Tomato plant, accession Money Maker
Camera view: bottom (45 deg); turntable rotation: 270 degrees
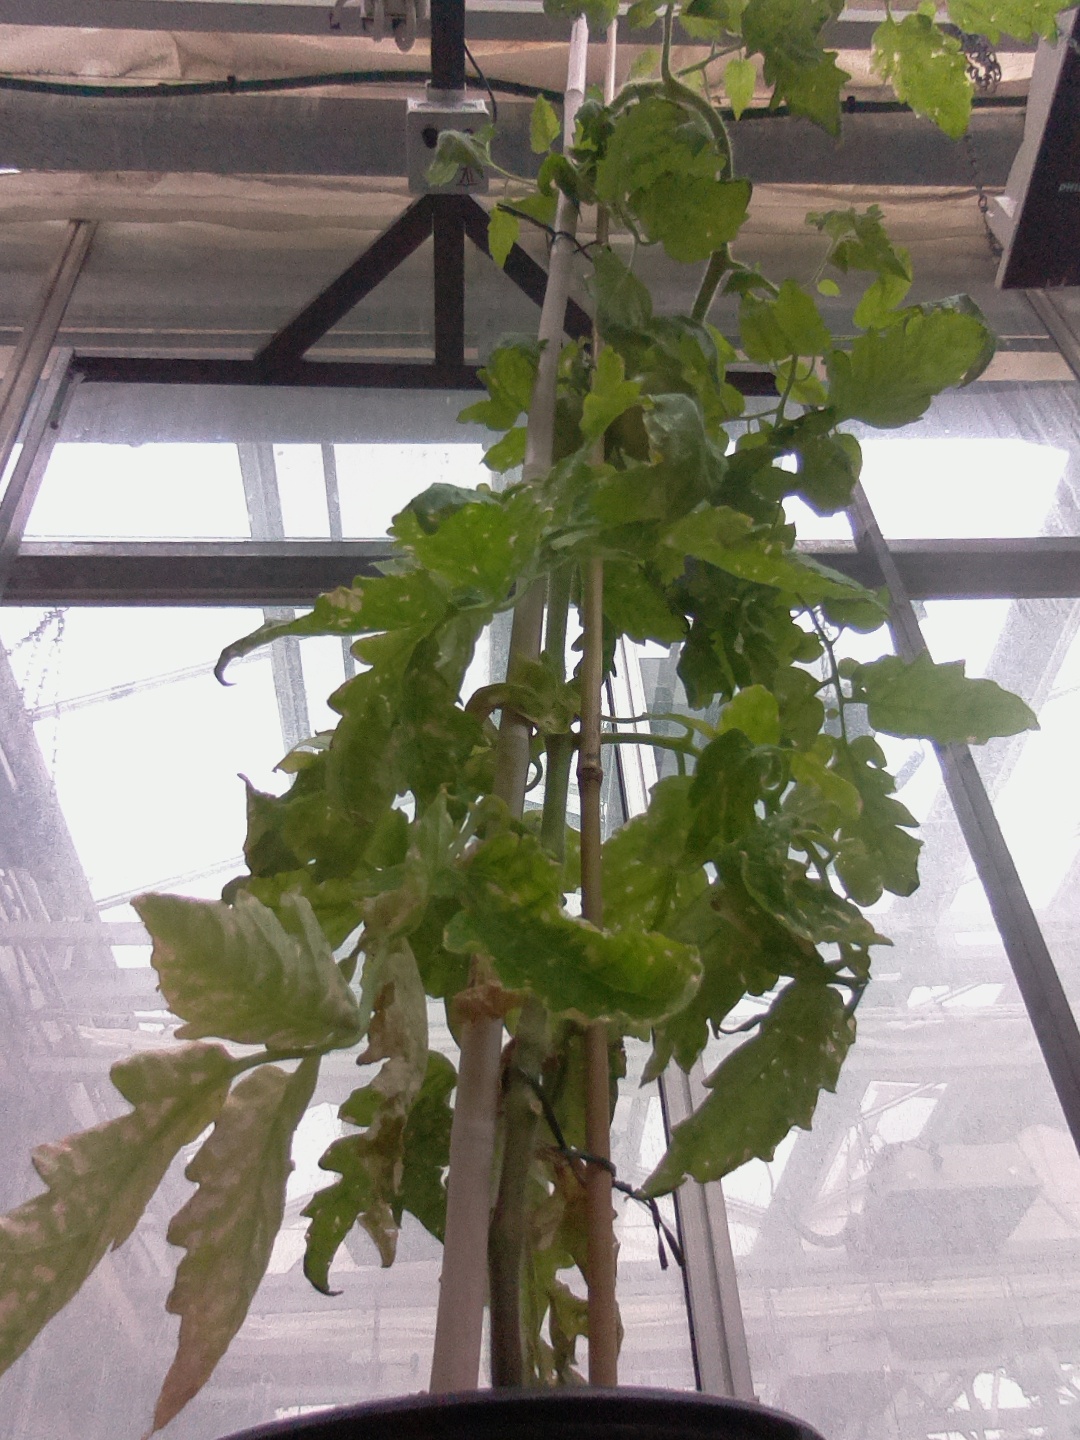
BBCH growth stage 79: 90% -100% of final fruit size